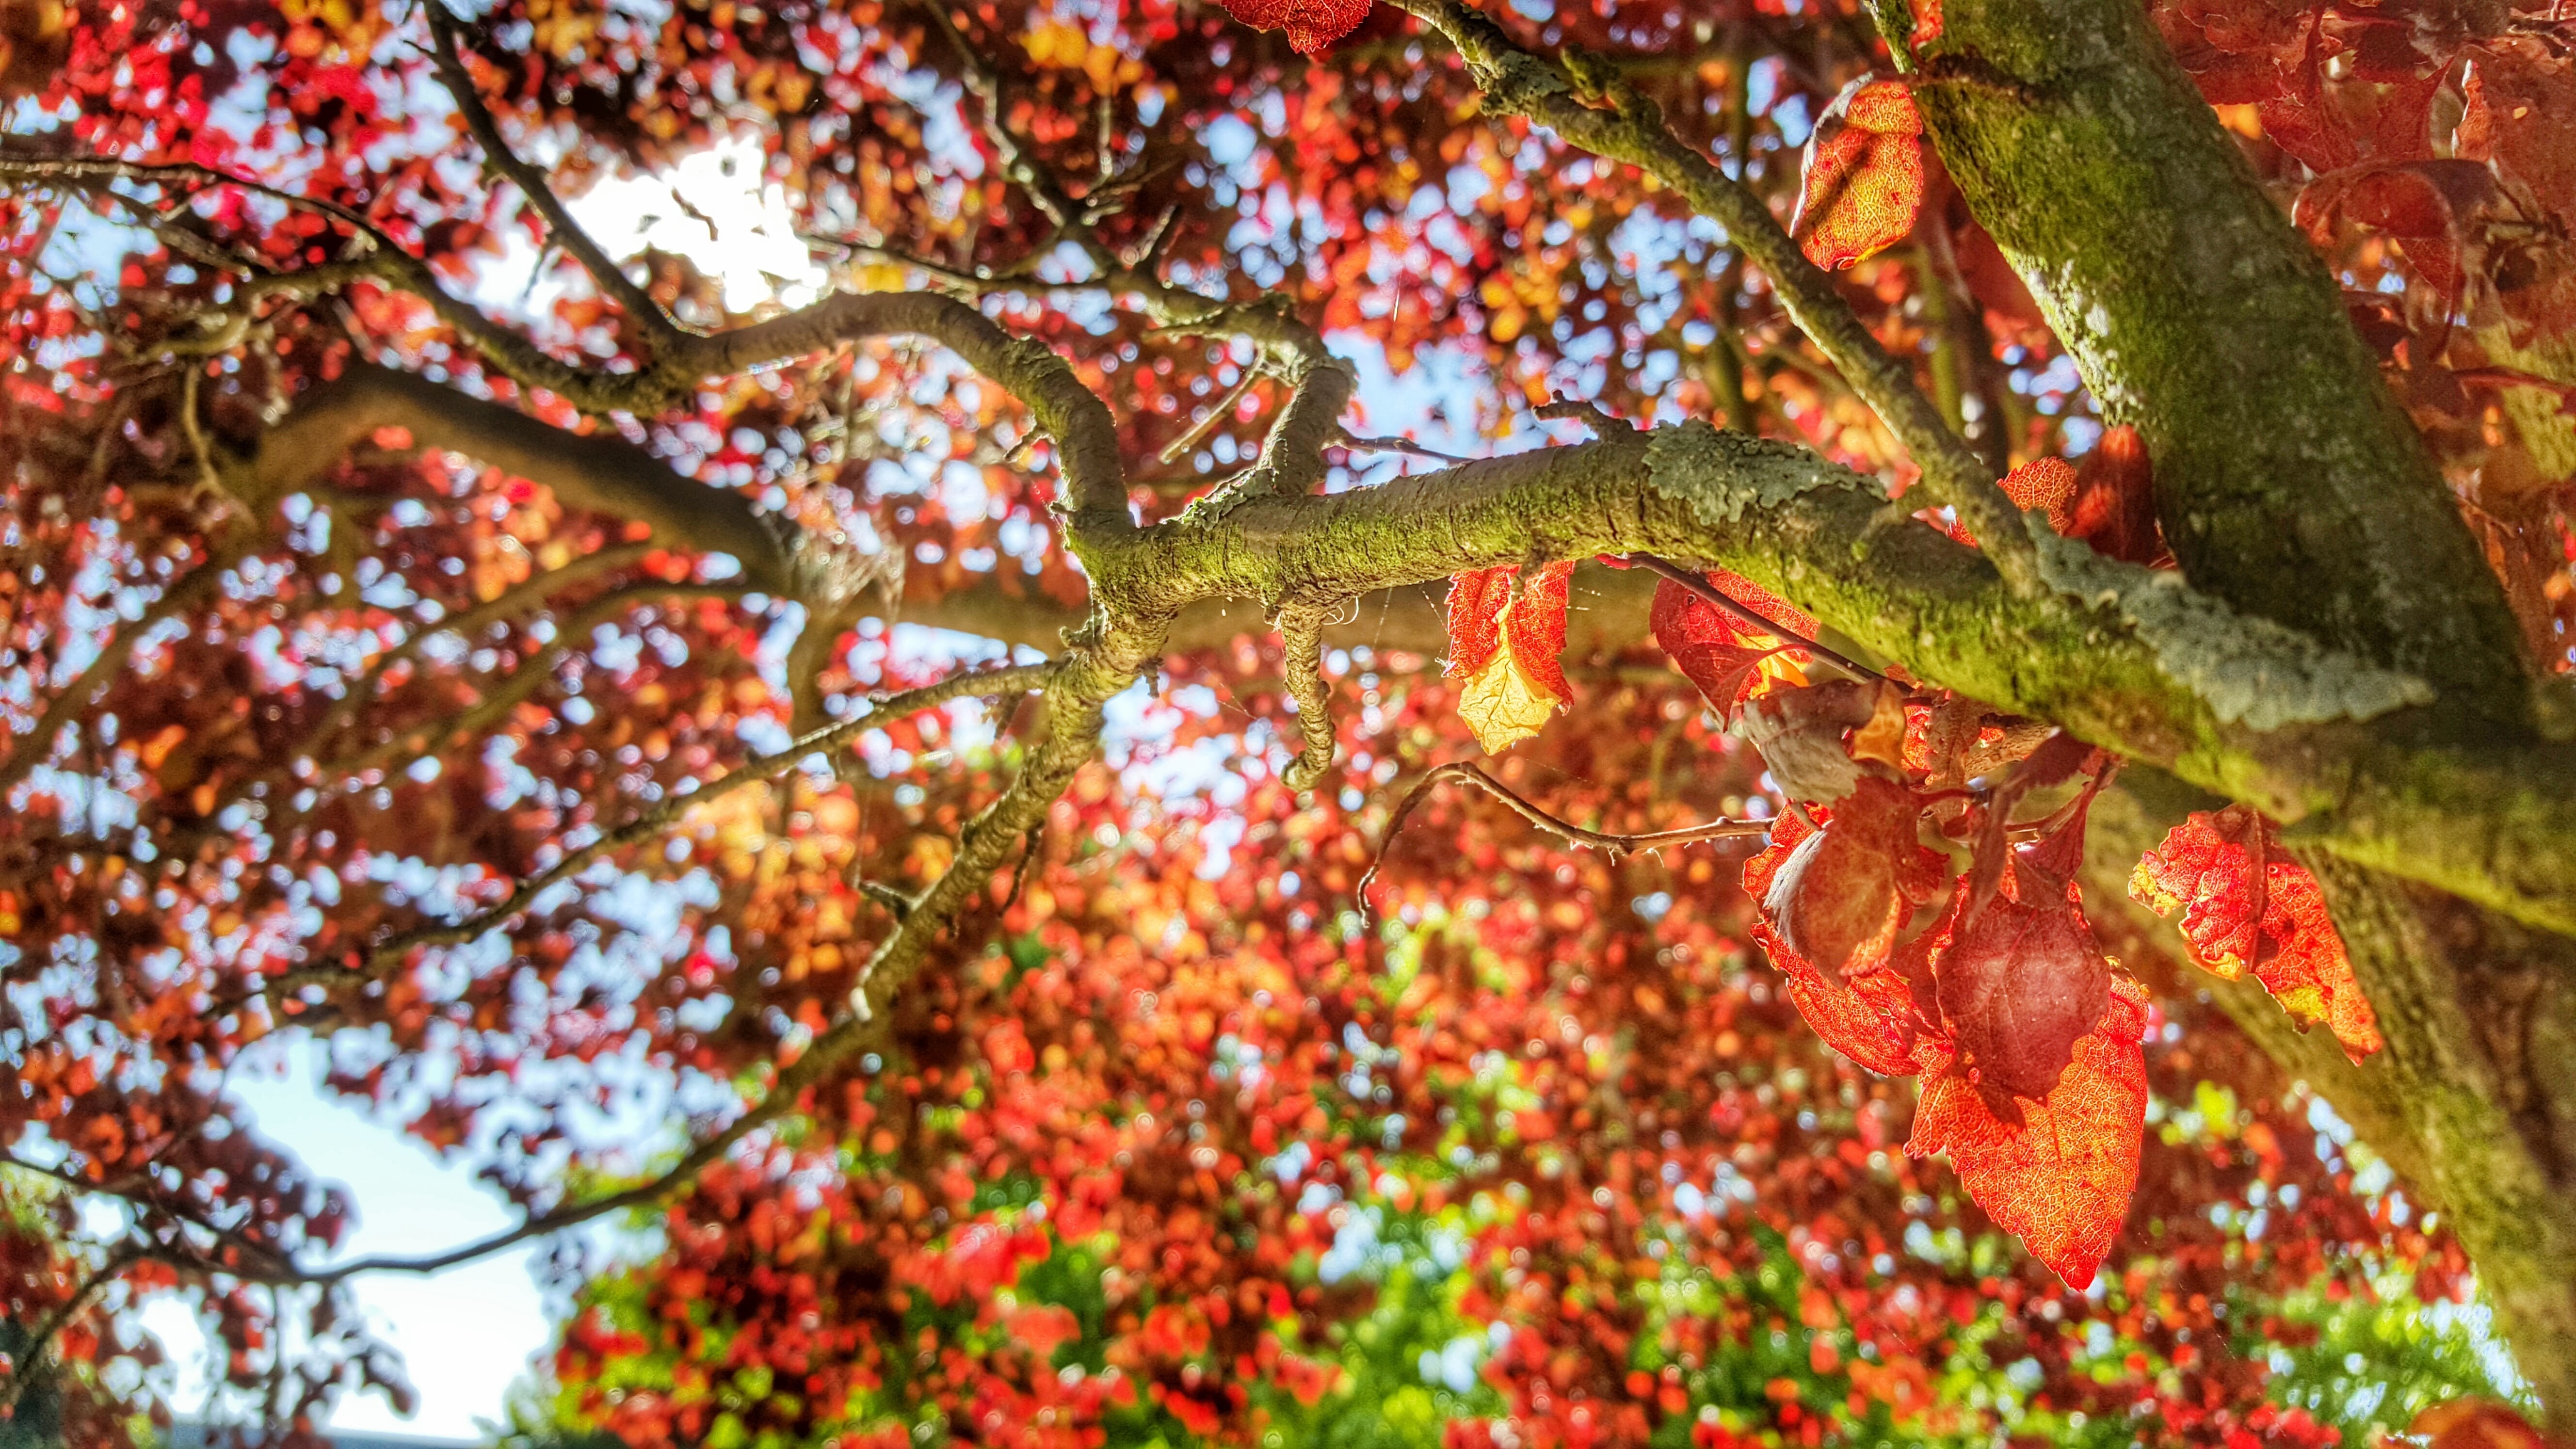
tree, branch, plant, sunlight, leaf, flower, autumn, season, maple tree, shrub, deciduous, rowan, flowering plant, woody plant, land plant